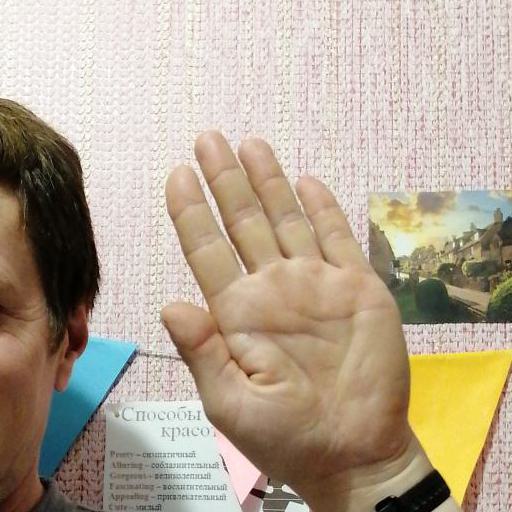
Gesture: stop